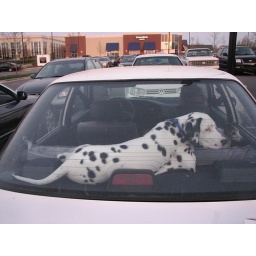
Romeo, Vinny, and Louie waiting in the car for the pizza 4 1/2 months old 3/24/07